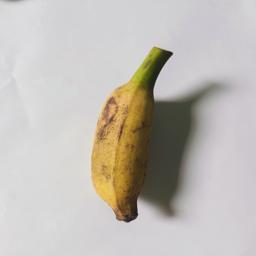
Banana variety: Bangla Kola